Quebec Agreement

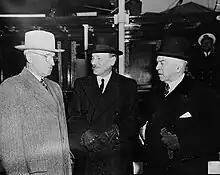
President Harry Truman and prime ministers Clement Attlee and Mackenzie King board the for discussions about nuclear weapons, November 1945

Over the next two years, the Combined Policy Committee met only eight times. The first occasion was on the afternoon of 8 September 1943; Stimson discovered that he was the chairman only that morning. This first meeting established a Technical Subcommittee chaired by American Major General Wilhelm D. Styer. The Americans did not want Akers on the Technical Subcommittee due to his ICI background, so Llewellin nominated Chadwick, whom he also wanted to be Head of the British Mission to the Manhattan Project. The other members of the Technical Committee were Richard C. Tolman, who was Groves's scientific advisor, and C. J. Mackenzie, the president of the Canadian National Research Council. It was agreed that the Technical Committee could act without consulting the Combined Policy Committee whenever its decision was unanimous. It held its first meeting at The Pentagon on 10 September 1943.